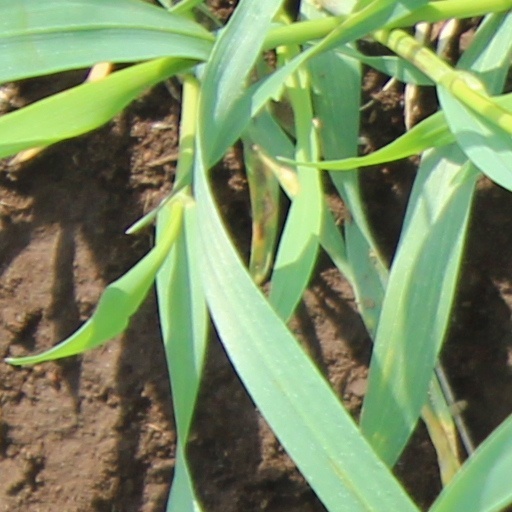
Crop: wheat